Livio Caputo

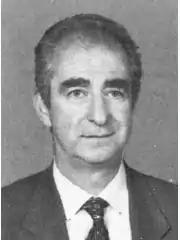
Livio Caputo

Livio Caputo (24 August 1933 – 14 June 2021) was an Italian politician and journalist who served as a Senator.